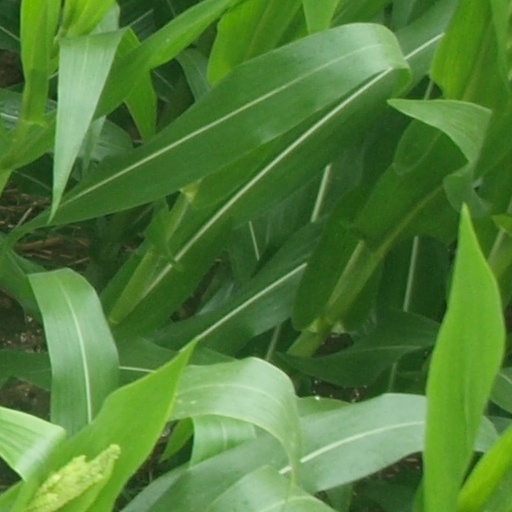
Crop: maize; corn